Rohde House

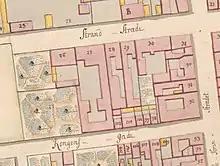
No. 31 seen in a detail from Christian Gedde's map of Christianshavn Quarter, 1757

Strandgade 12 was sold off in 1702. It was listed as No. 31 in the new cadastre of 1756. It was at that time owned by wine merchant ("vintapper") Rasmus Rohde. In 1781, it was passed to his son Mathias Rohde. He expanded the house with two extra floors in 1785 (some sources say 1794) and operated a tavern in the cellar.